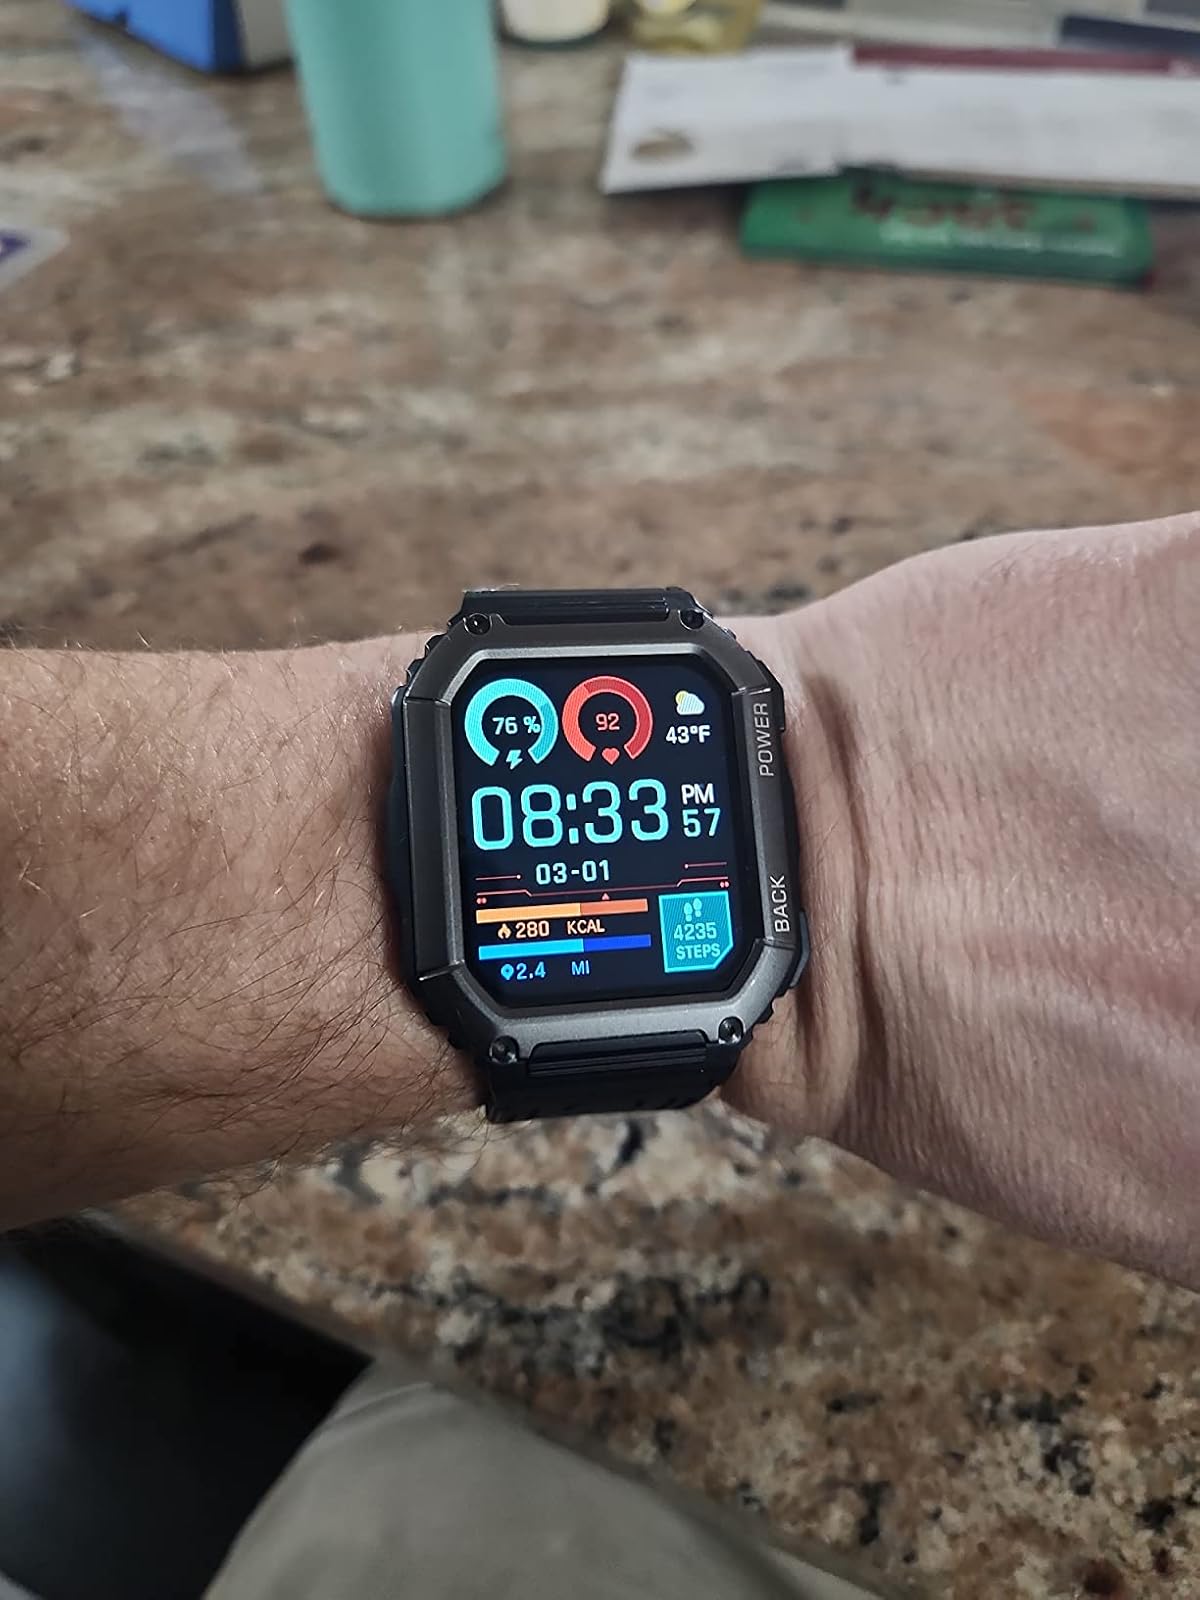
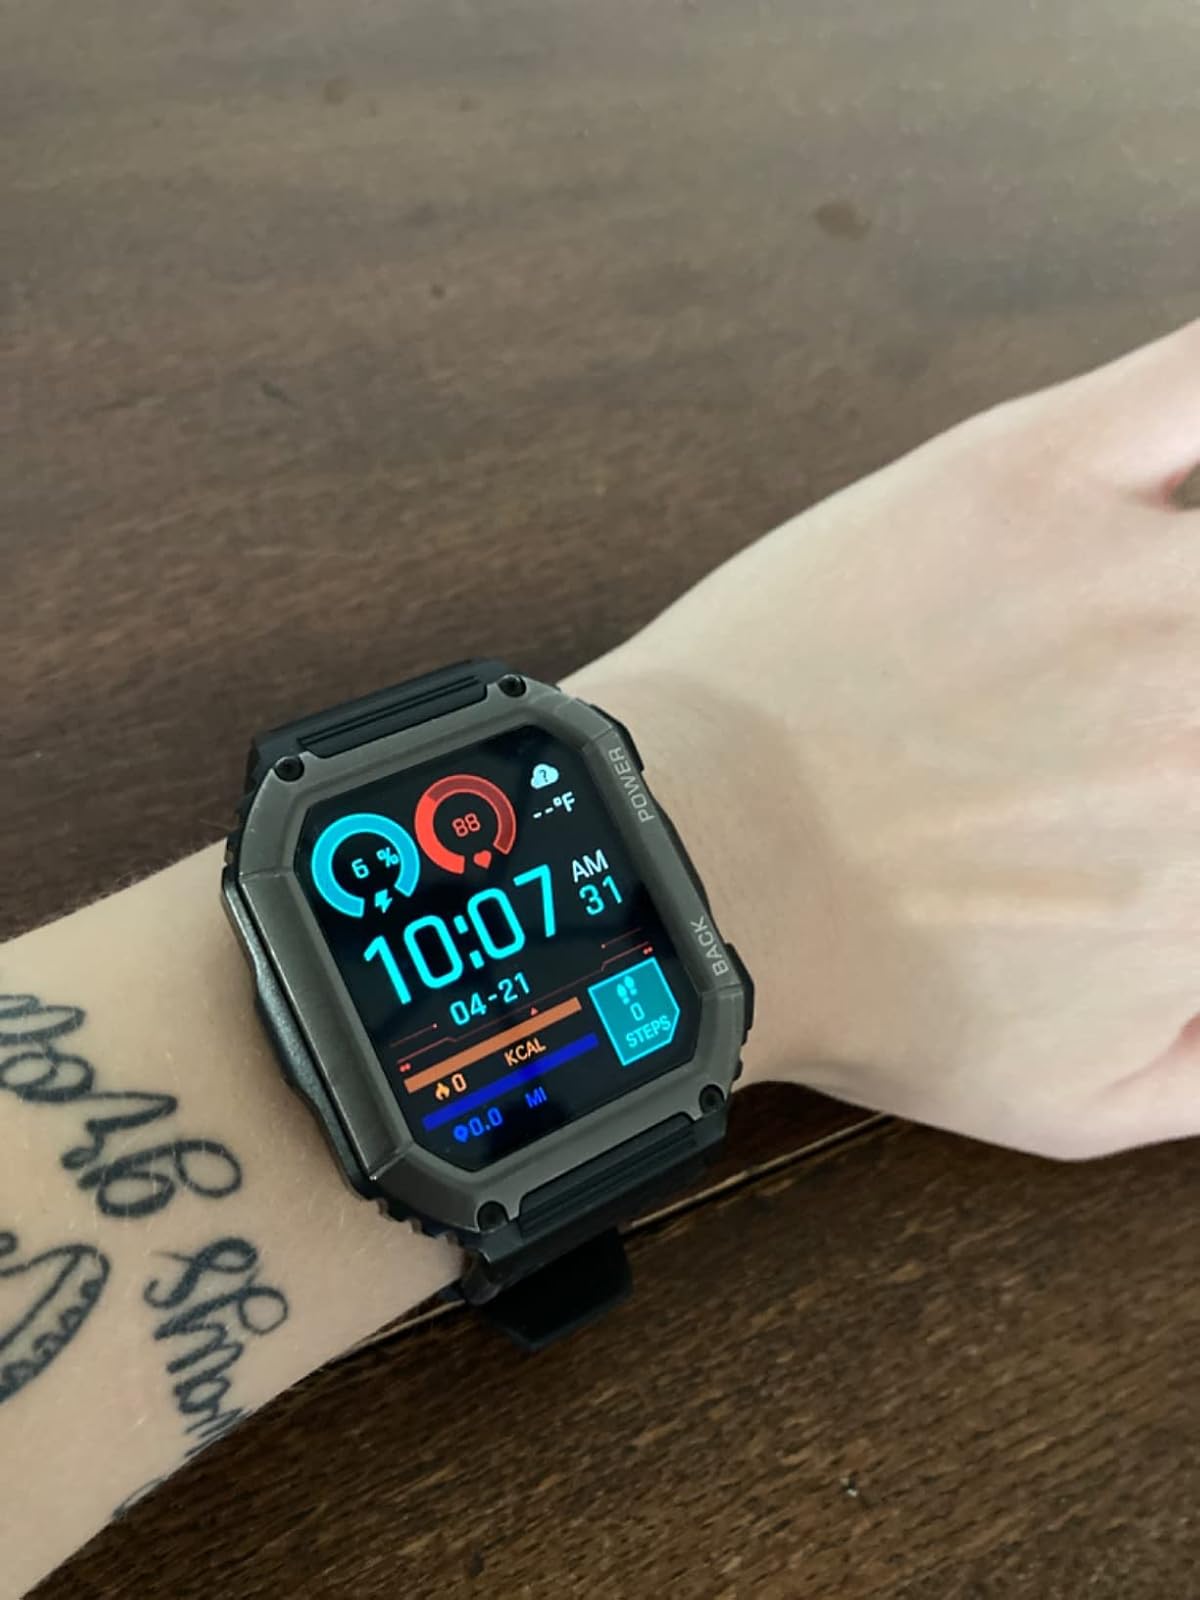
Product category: smartwatch
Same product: yes